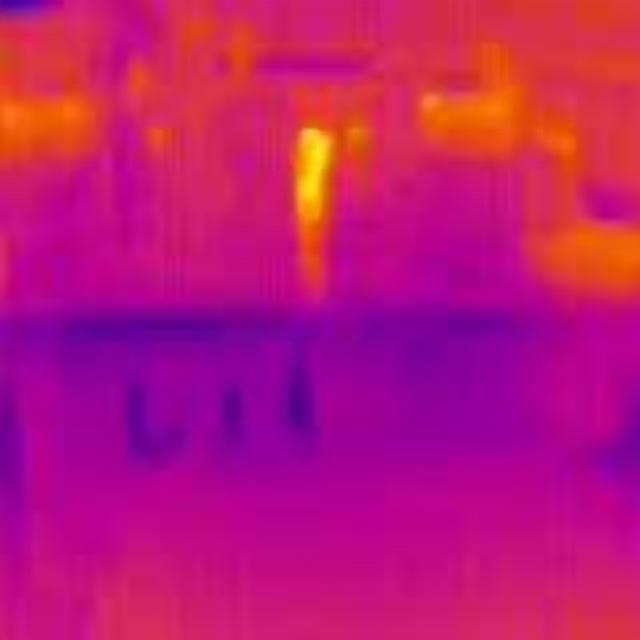
Detected objects:
label: person